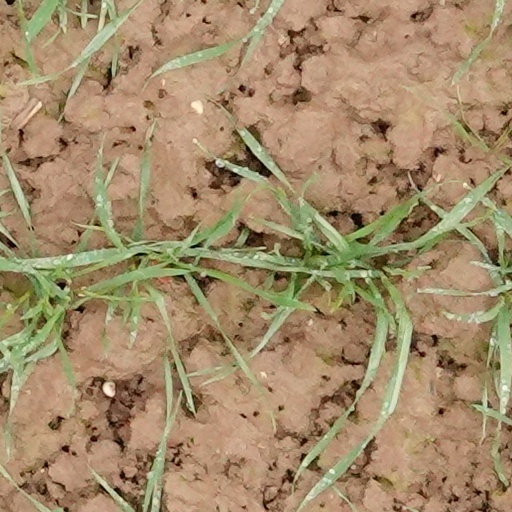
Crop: wheat